List of Sheffield United F.C. managers

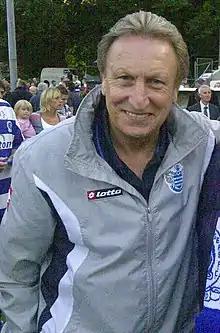
Neil Warnock managed United from 1999 to 2007.

The following years proved a turbulent time for United as they chased the ambition of Premiership football. Experienced Howard Kendall was recruited as manager and undertook a complete rebuilding of the side but left in June 1997 to take over at Everton. Player-coach Nigel Spackman was promoted to replace Kendall but after initial promise he quit after only eight months citing boardroom interference. This was to become a recurring theme and replacement Steve Bruce would leave after only one season citing the same reasons. Adrian Heath then proved a disastrous appointment and lasted only six months before being sacked with United looking more likely to be relegated than promoted. The Blades then turned to experienced lower league manager Neil Warnock who managed to stave off relegation and began to rebuild the side on a meagre budget. Warnock proved a divisive figure with fans but after a number of mid-table finishes he achieved promotion back to the Premiership in 2006 but the side were poor the following season and were relegated, prompting the board not to renew Warnock's contract.